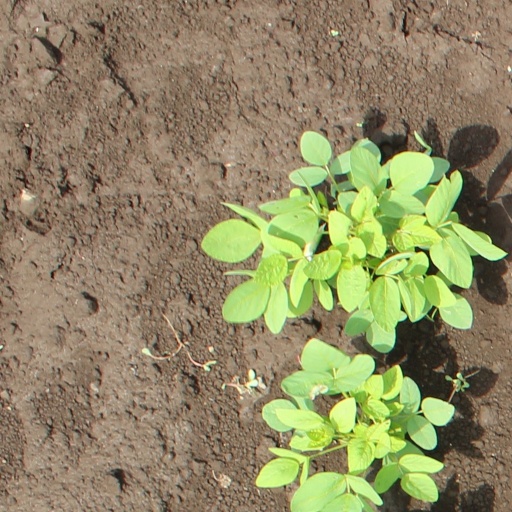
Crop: soybean